Casey, Iowa

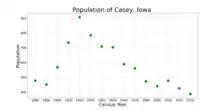
The population of Casey, Iowa from US census data

As of the census of 2020, there were 387 people, 177 households, and 112 families residing in the city. The population density was 523.6 inhabitants per square mile (202.2/km). There were 211 housing units at an average density of 285.5 per square mile (110.2/km). The racial makeup of the city was 92.0% White, 0.0% Black or African American, 0.5% Native American, 0.5% Asian, 1.6% Pacific Islander, 0.5% from other races and 4.9% from two or more races. Hispanic or Latino persons of any race comprised 1.8% of the population.